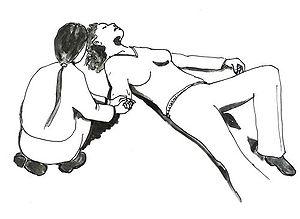
Approche d'un blessé